Nico Pulzetti

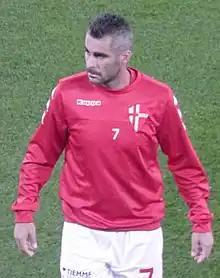
Pulzetti in 2018

Nico Pulzetti (born 13 February 1984) is an Italian former footballer who played as a midfielder for Sandonà.